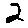
Label: 2